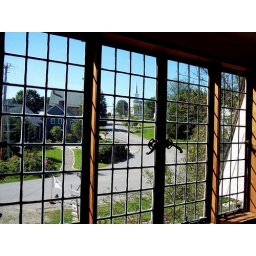
The view from the upstairs window in the gallery.  Typical Maine church on the hill.